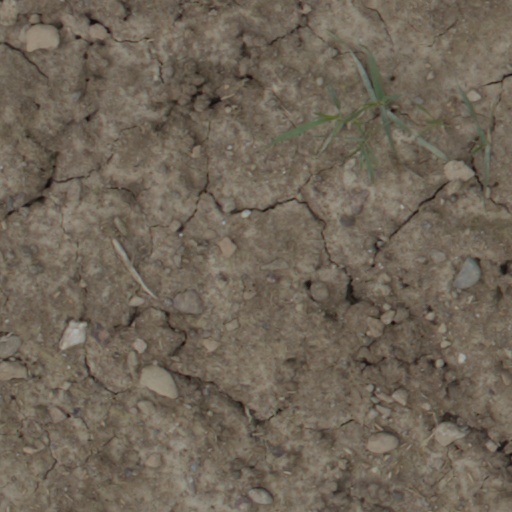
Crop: wheat